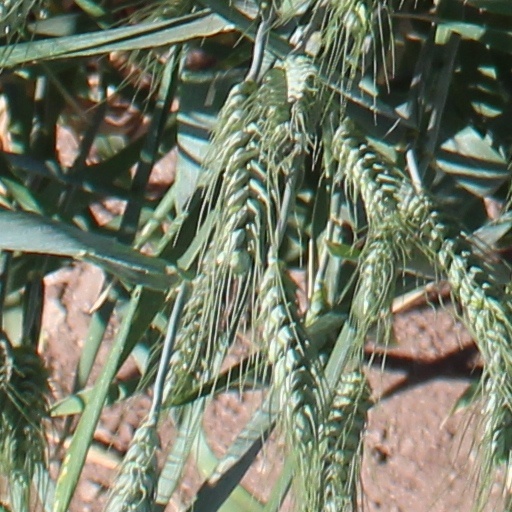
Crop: wheat